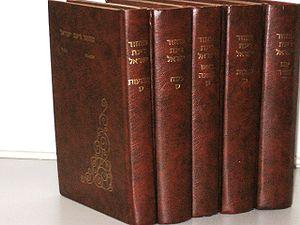
Le Mahzor est un livre contenant les prières et les pièces liturgiques des fêtes revenant chaque année, à savoir les Jours redoutables et les Trois Fêtes de Pèlerinage. En ce sens, il constitue une version spécialisée du siddour, livre de prière utilisé pour les jours de semaine et le chabbat, auquel il vient en complément.